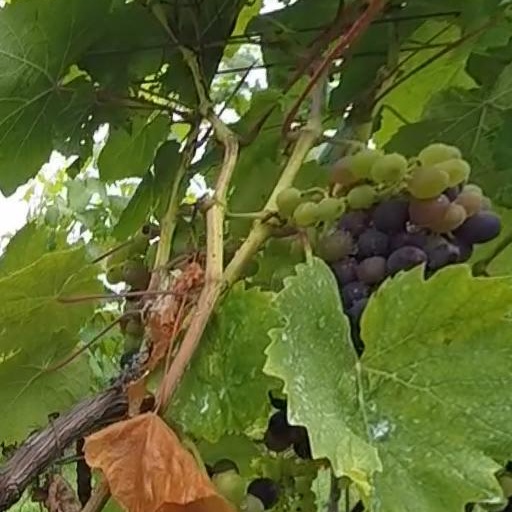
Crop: grape